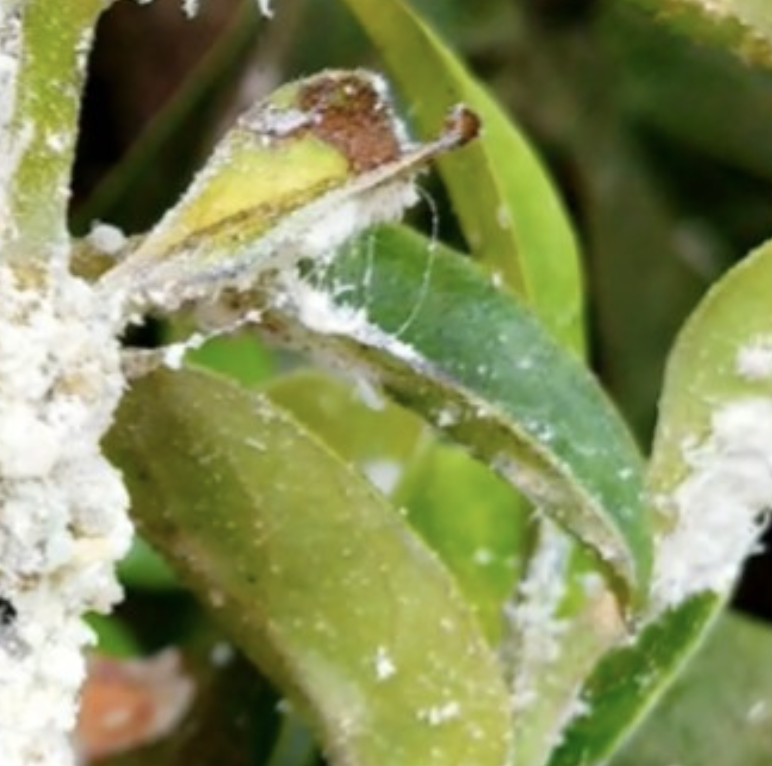
Label: mealybug_infestation